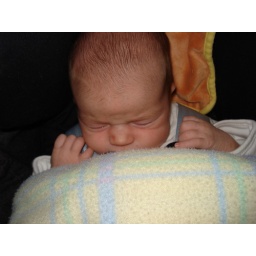
Winston Churchill takes 40 winks in the car seat